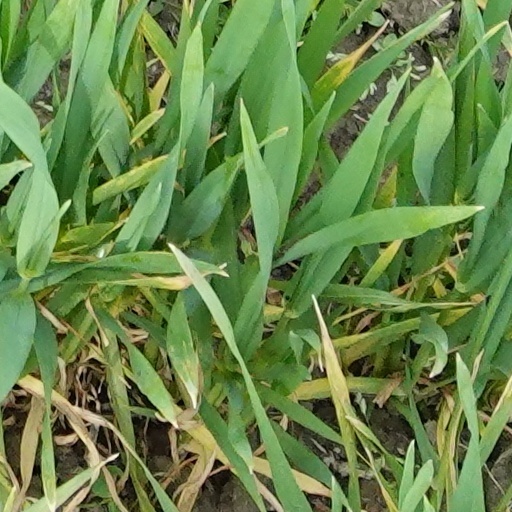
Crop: wheat